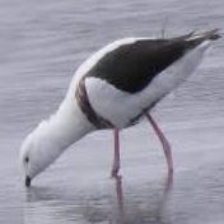
Species: BANDED STILT
Scientific name: CLADORHYNCHUS LEUCOCEPHALUS